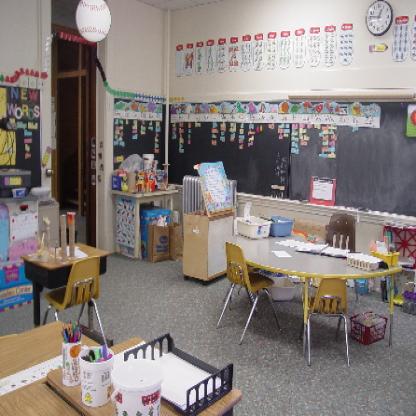
Scene: Indoor